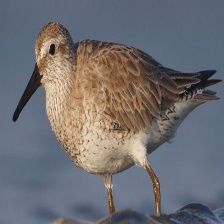
Species: RED KNOT
Scientific name: CALIDRIS CANUTUS
ImageNet parent category: red-backed_sandpiper